The Astro-Zombies

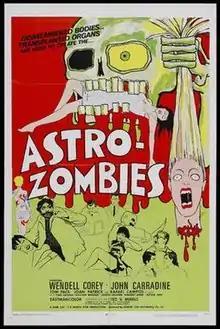
Theatrical release poster

The Astro-Zombies is a 1968 American science fiction horror film written, directed and produced by Ted V. Mikels, and starring John Carradine, Wendell Corey, and Tura Satana.